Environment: real
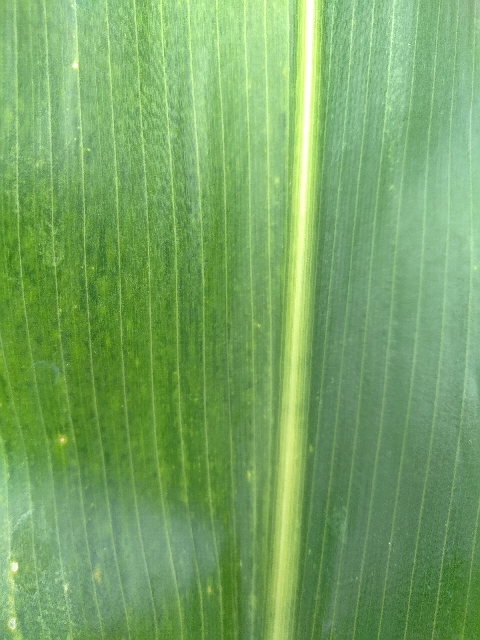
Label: lethal_necrosis